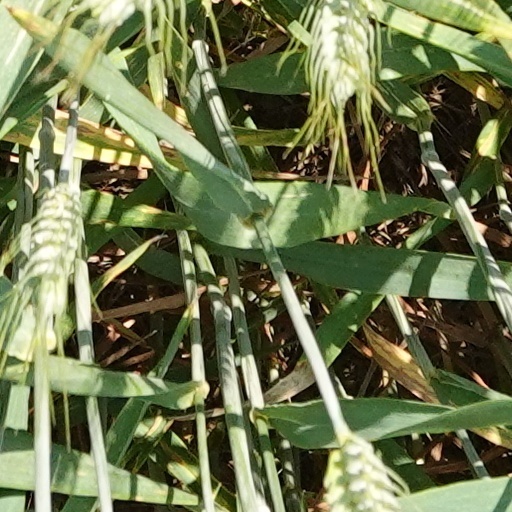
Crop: wheat